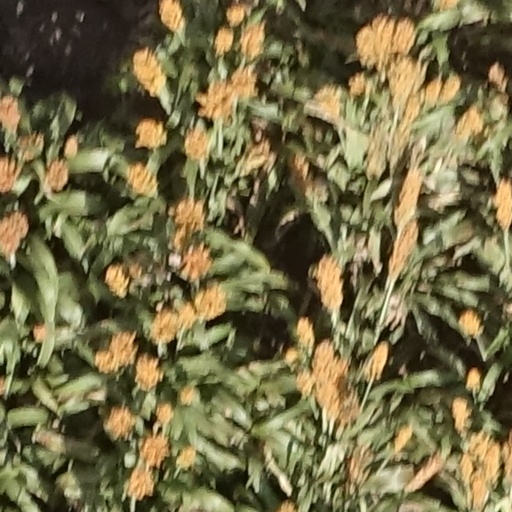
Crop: sorghum